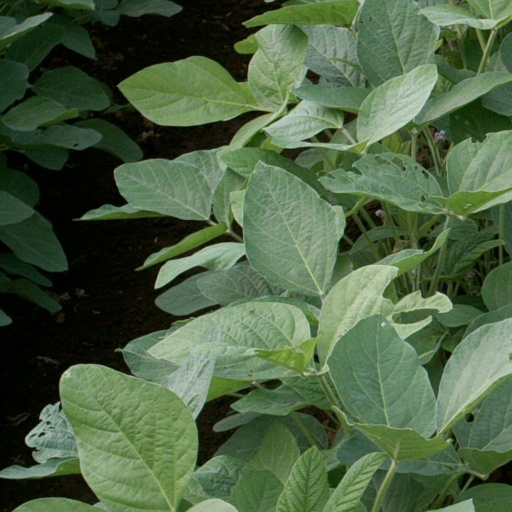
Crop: soybean